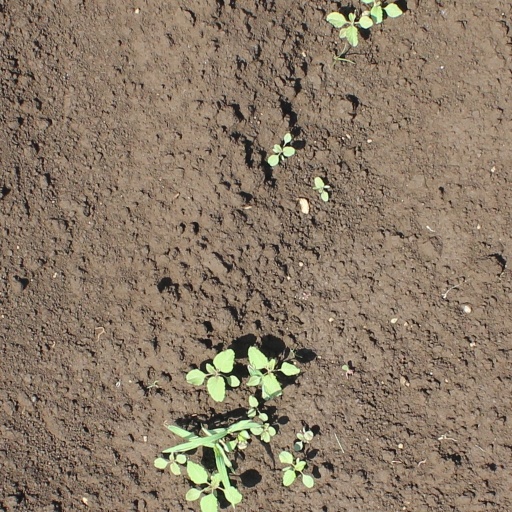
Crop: soybean